Forestdale Plantation

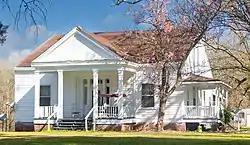

The Forestdale Plantation, also known as the McGowan-Fatherree Plantation, is a historic plantation in Pachuta, Mississippi, US. It was built from 1855 to 1857 with the forced labor of enslaved people for three brothers, Hamilton, Elbert and Robert McGowan. It has been listed on the National Register of Historic Places since May 22, 1980.